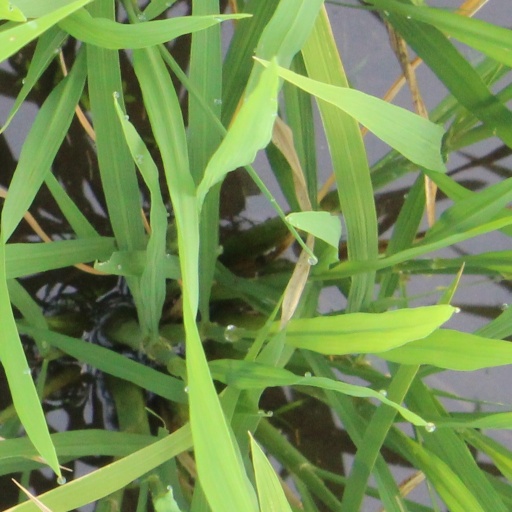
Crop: rice